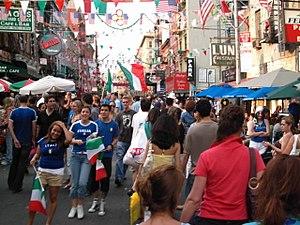
Little Italy est un quartier de l'arrondissement de Manhattan à New York, connu autrefois pour sa forte population d'immigrants italiens.